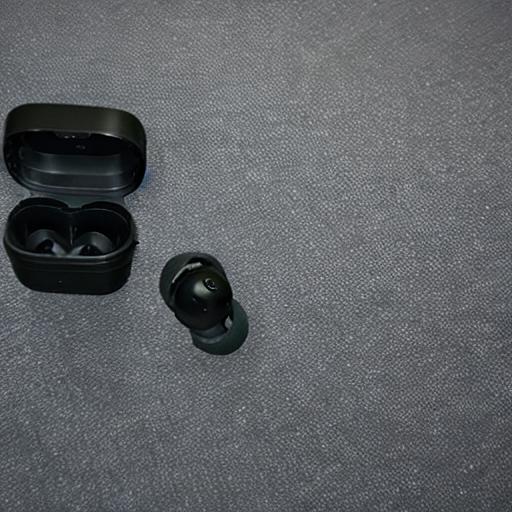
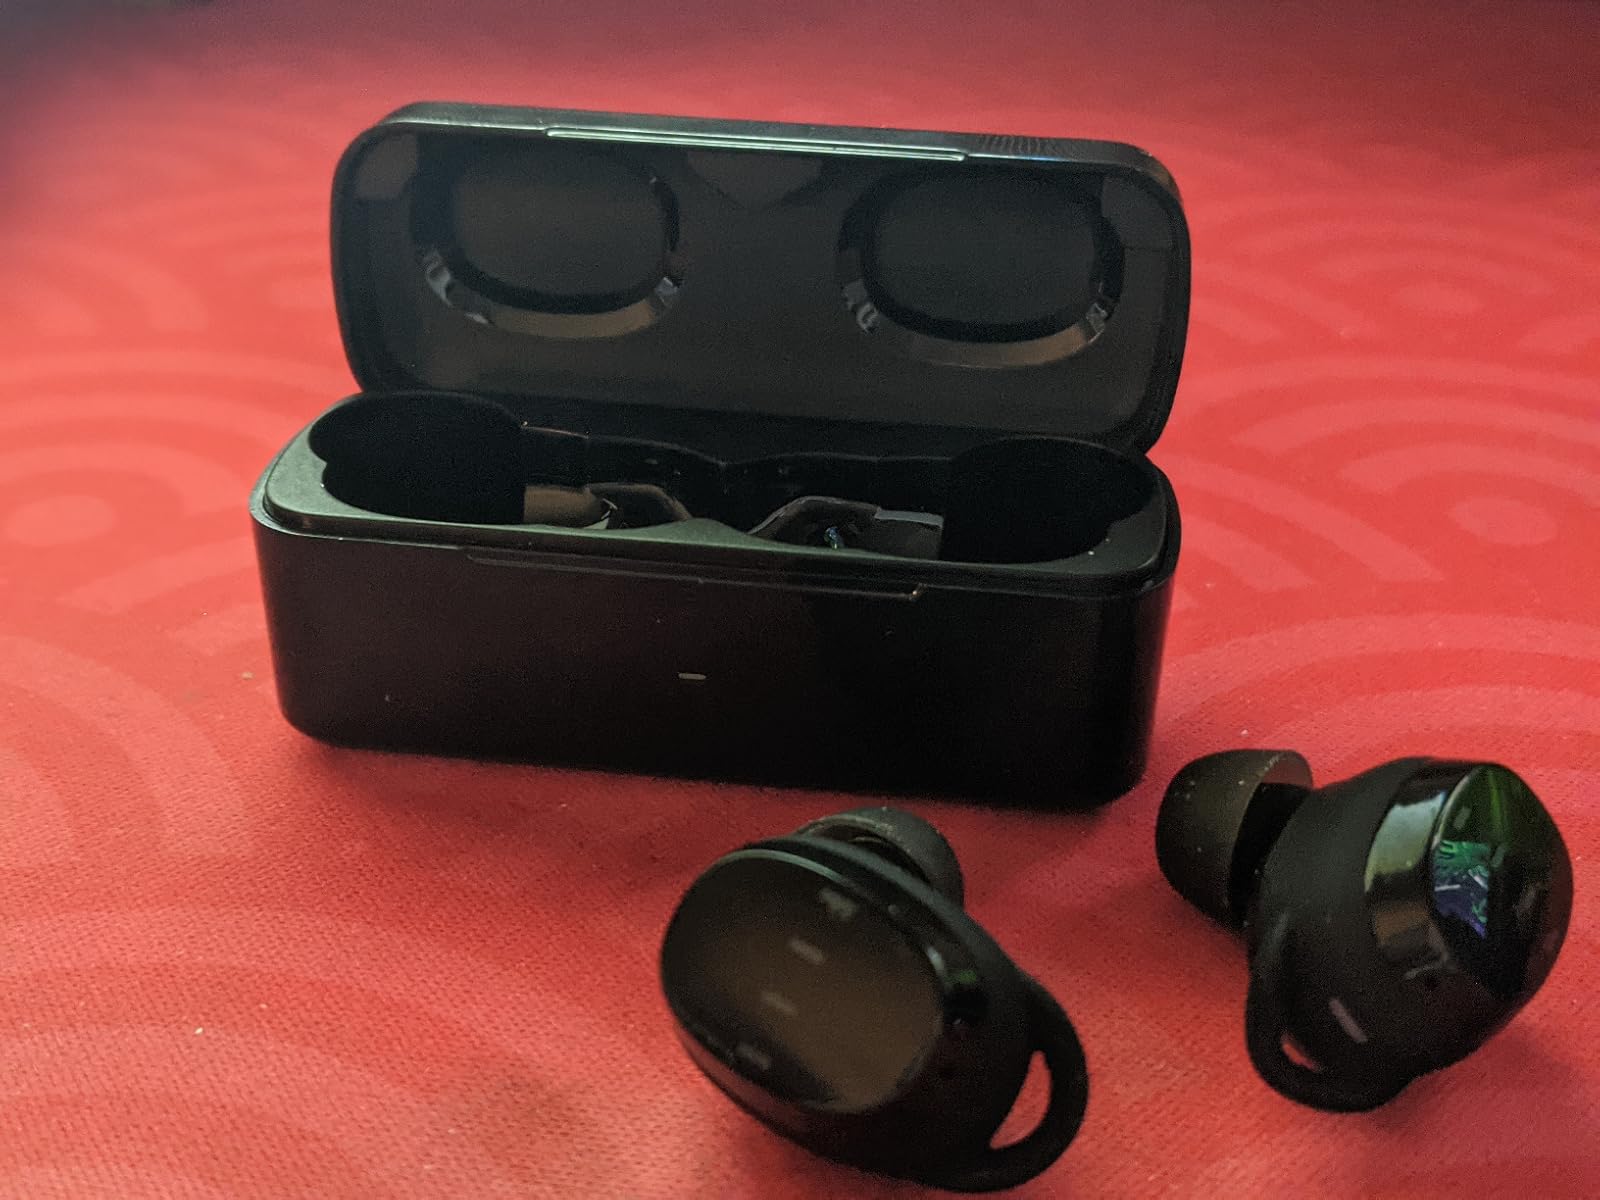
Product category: earbuds
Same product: no